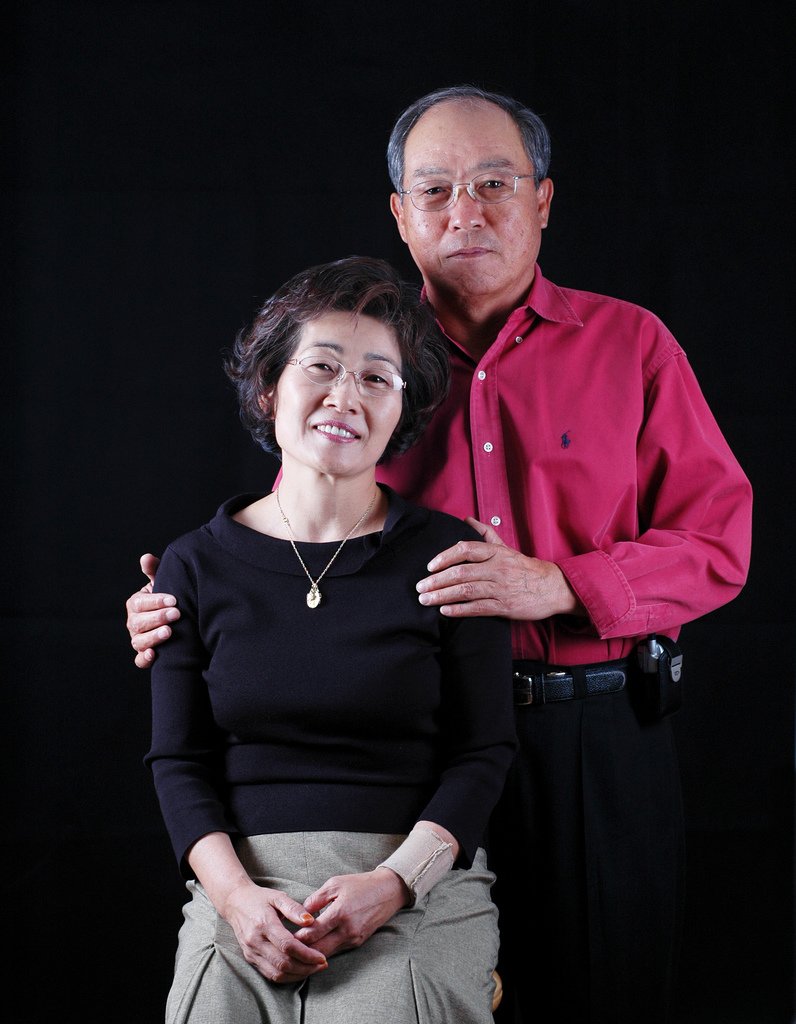
Label: not_food